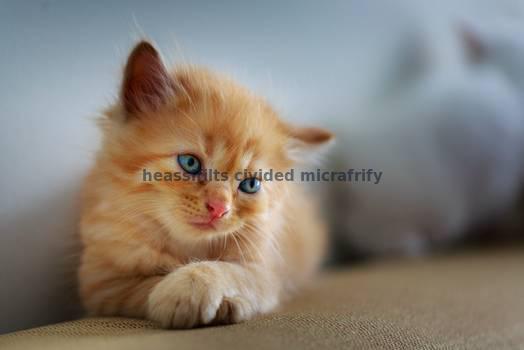
Label: Watermark